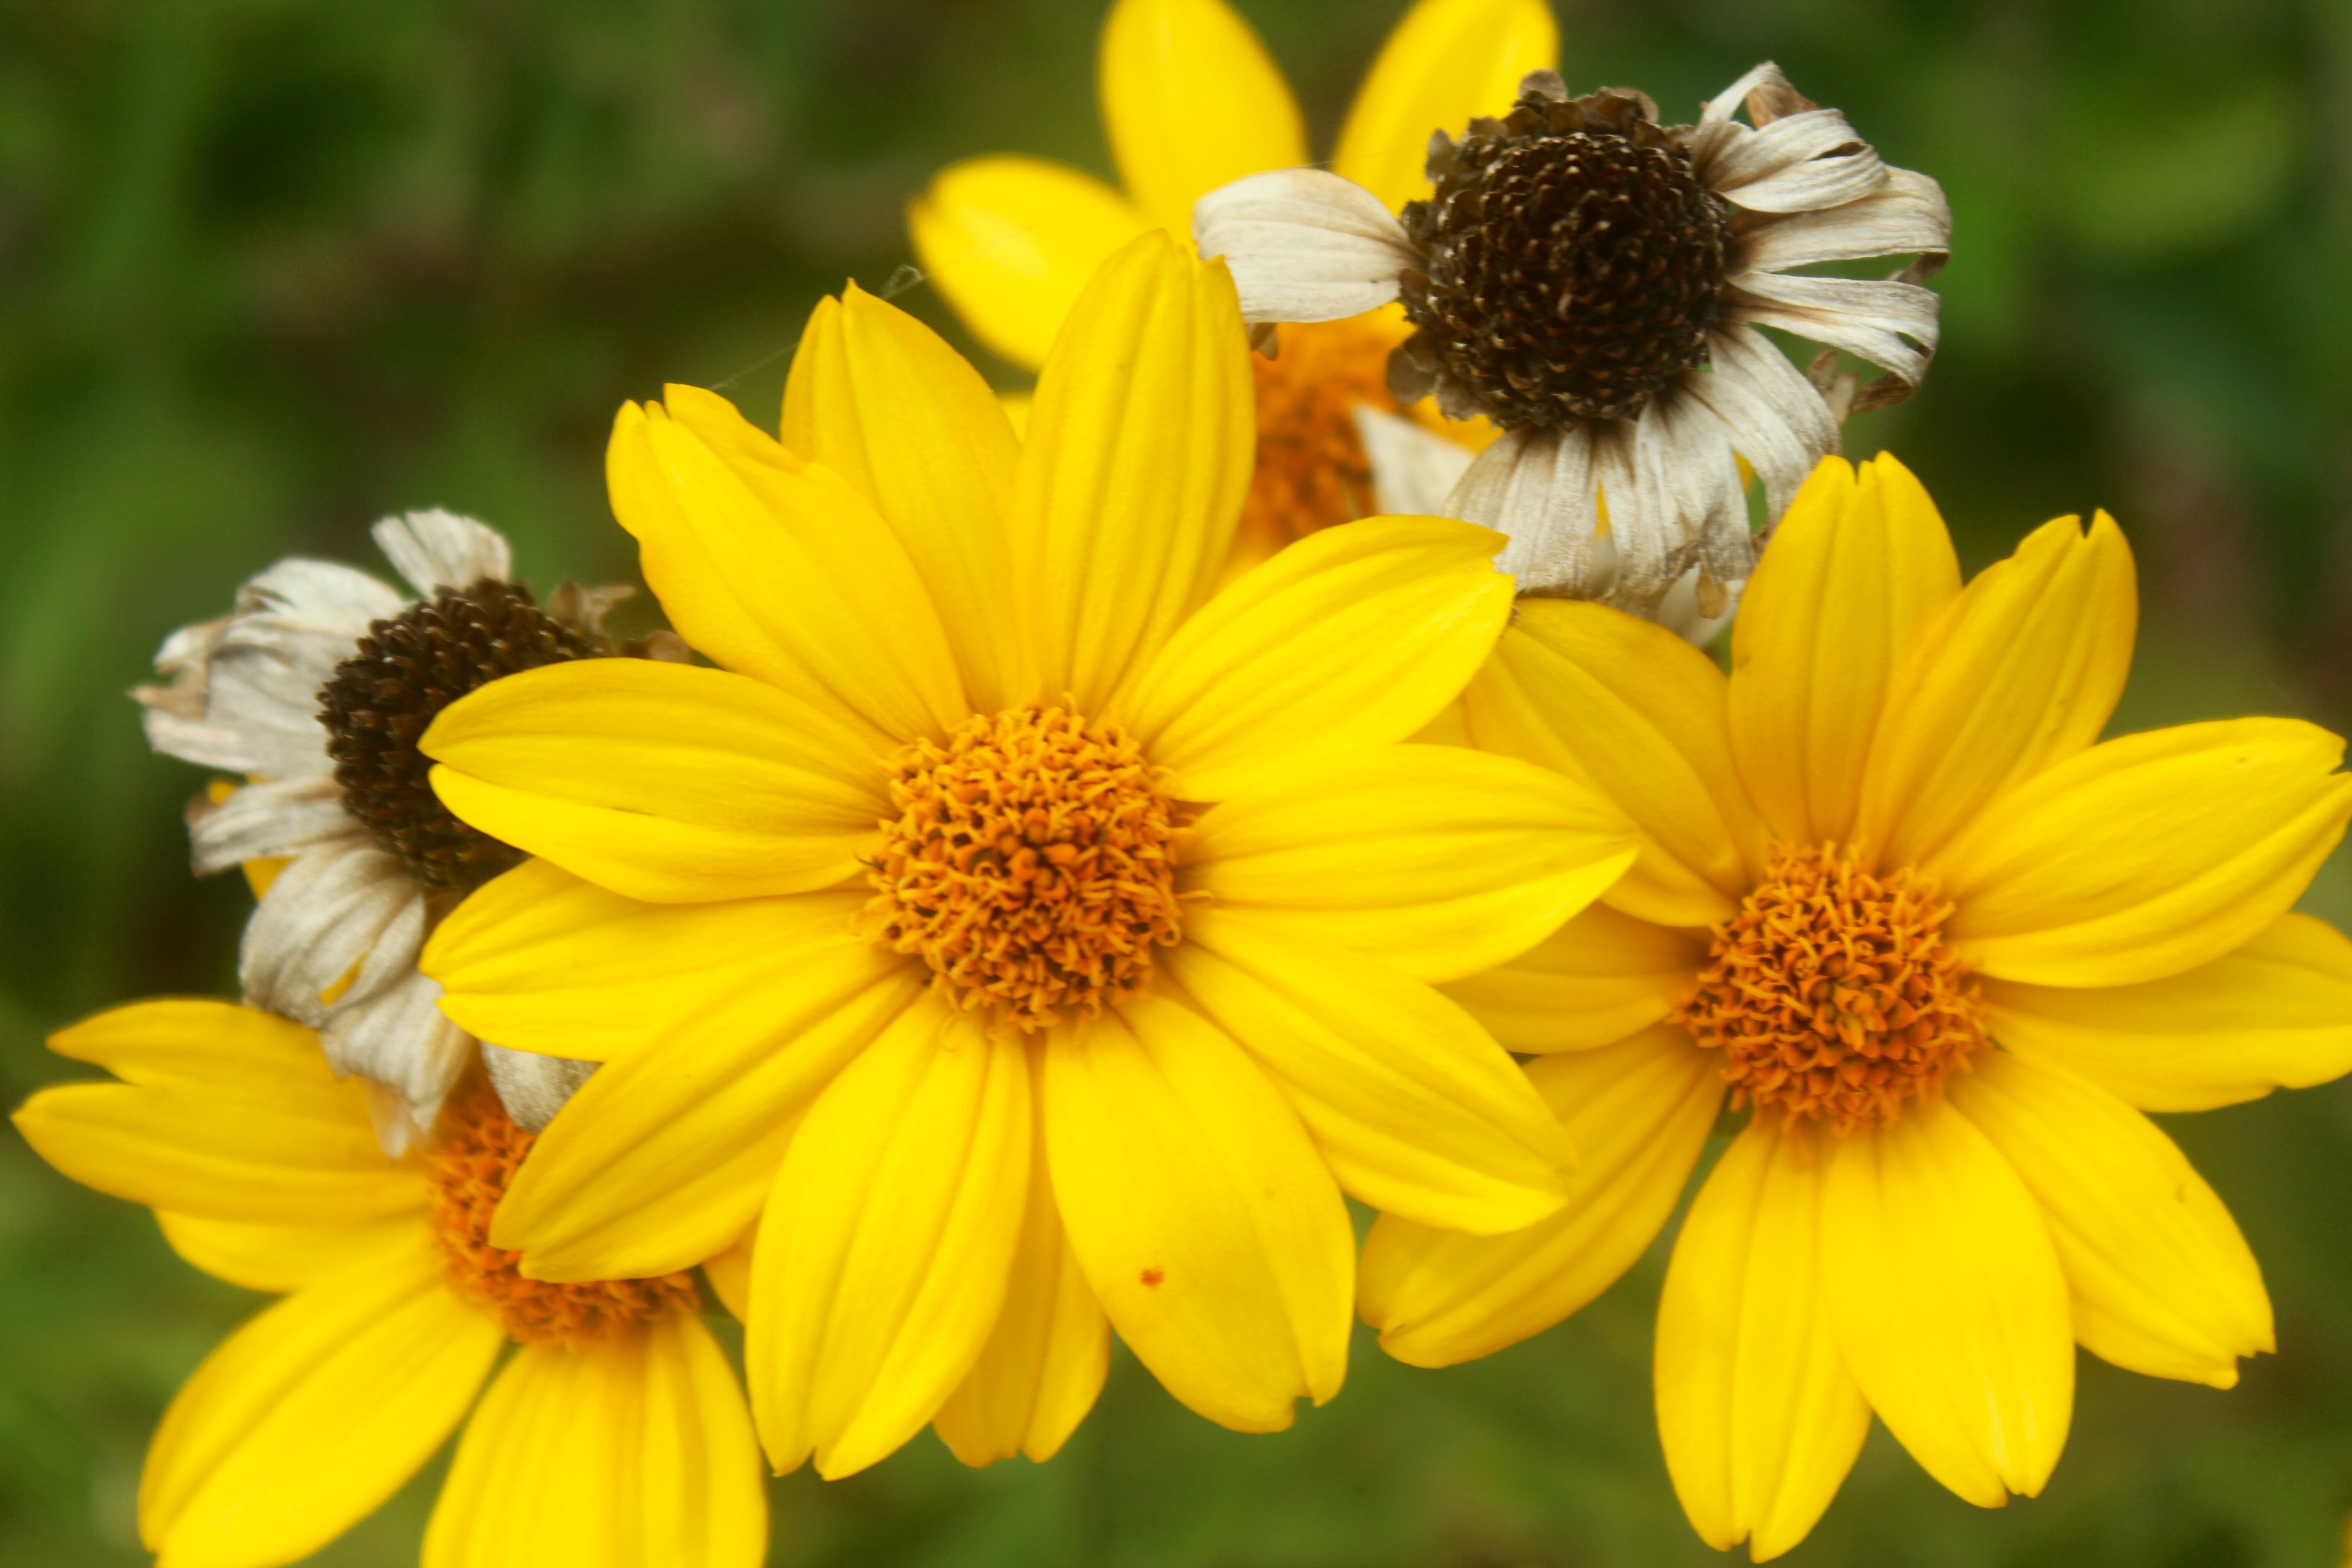
plant, flower, petal, herb, yellow, flora, wildflower, nectar, macro photography, flowering plant, daisy family, oxeye daisy, annual plant, land plant, chamaemelum nobile, marguerite daisy